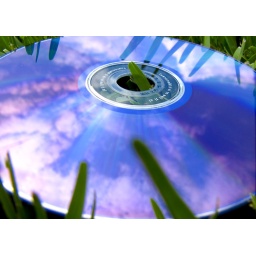
Reflection of sky and clouds off a CD laying in the grass.